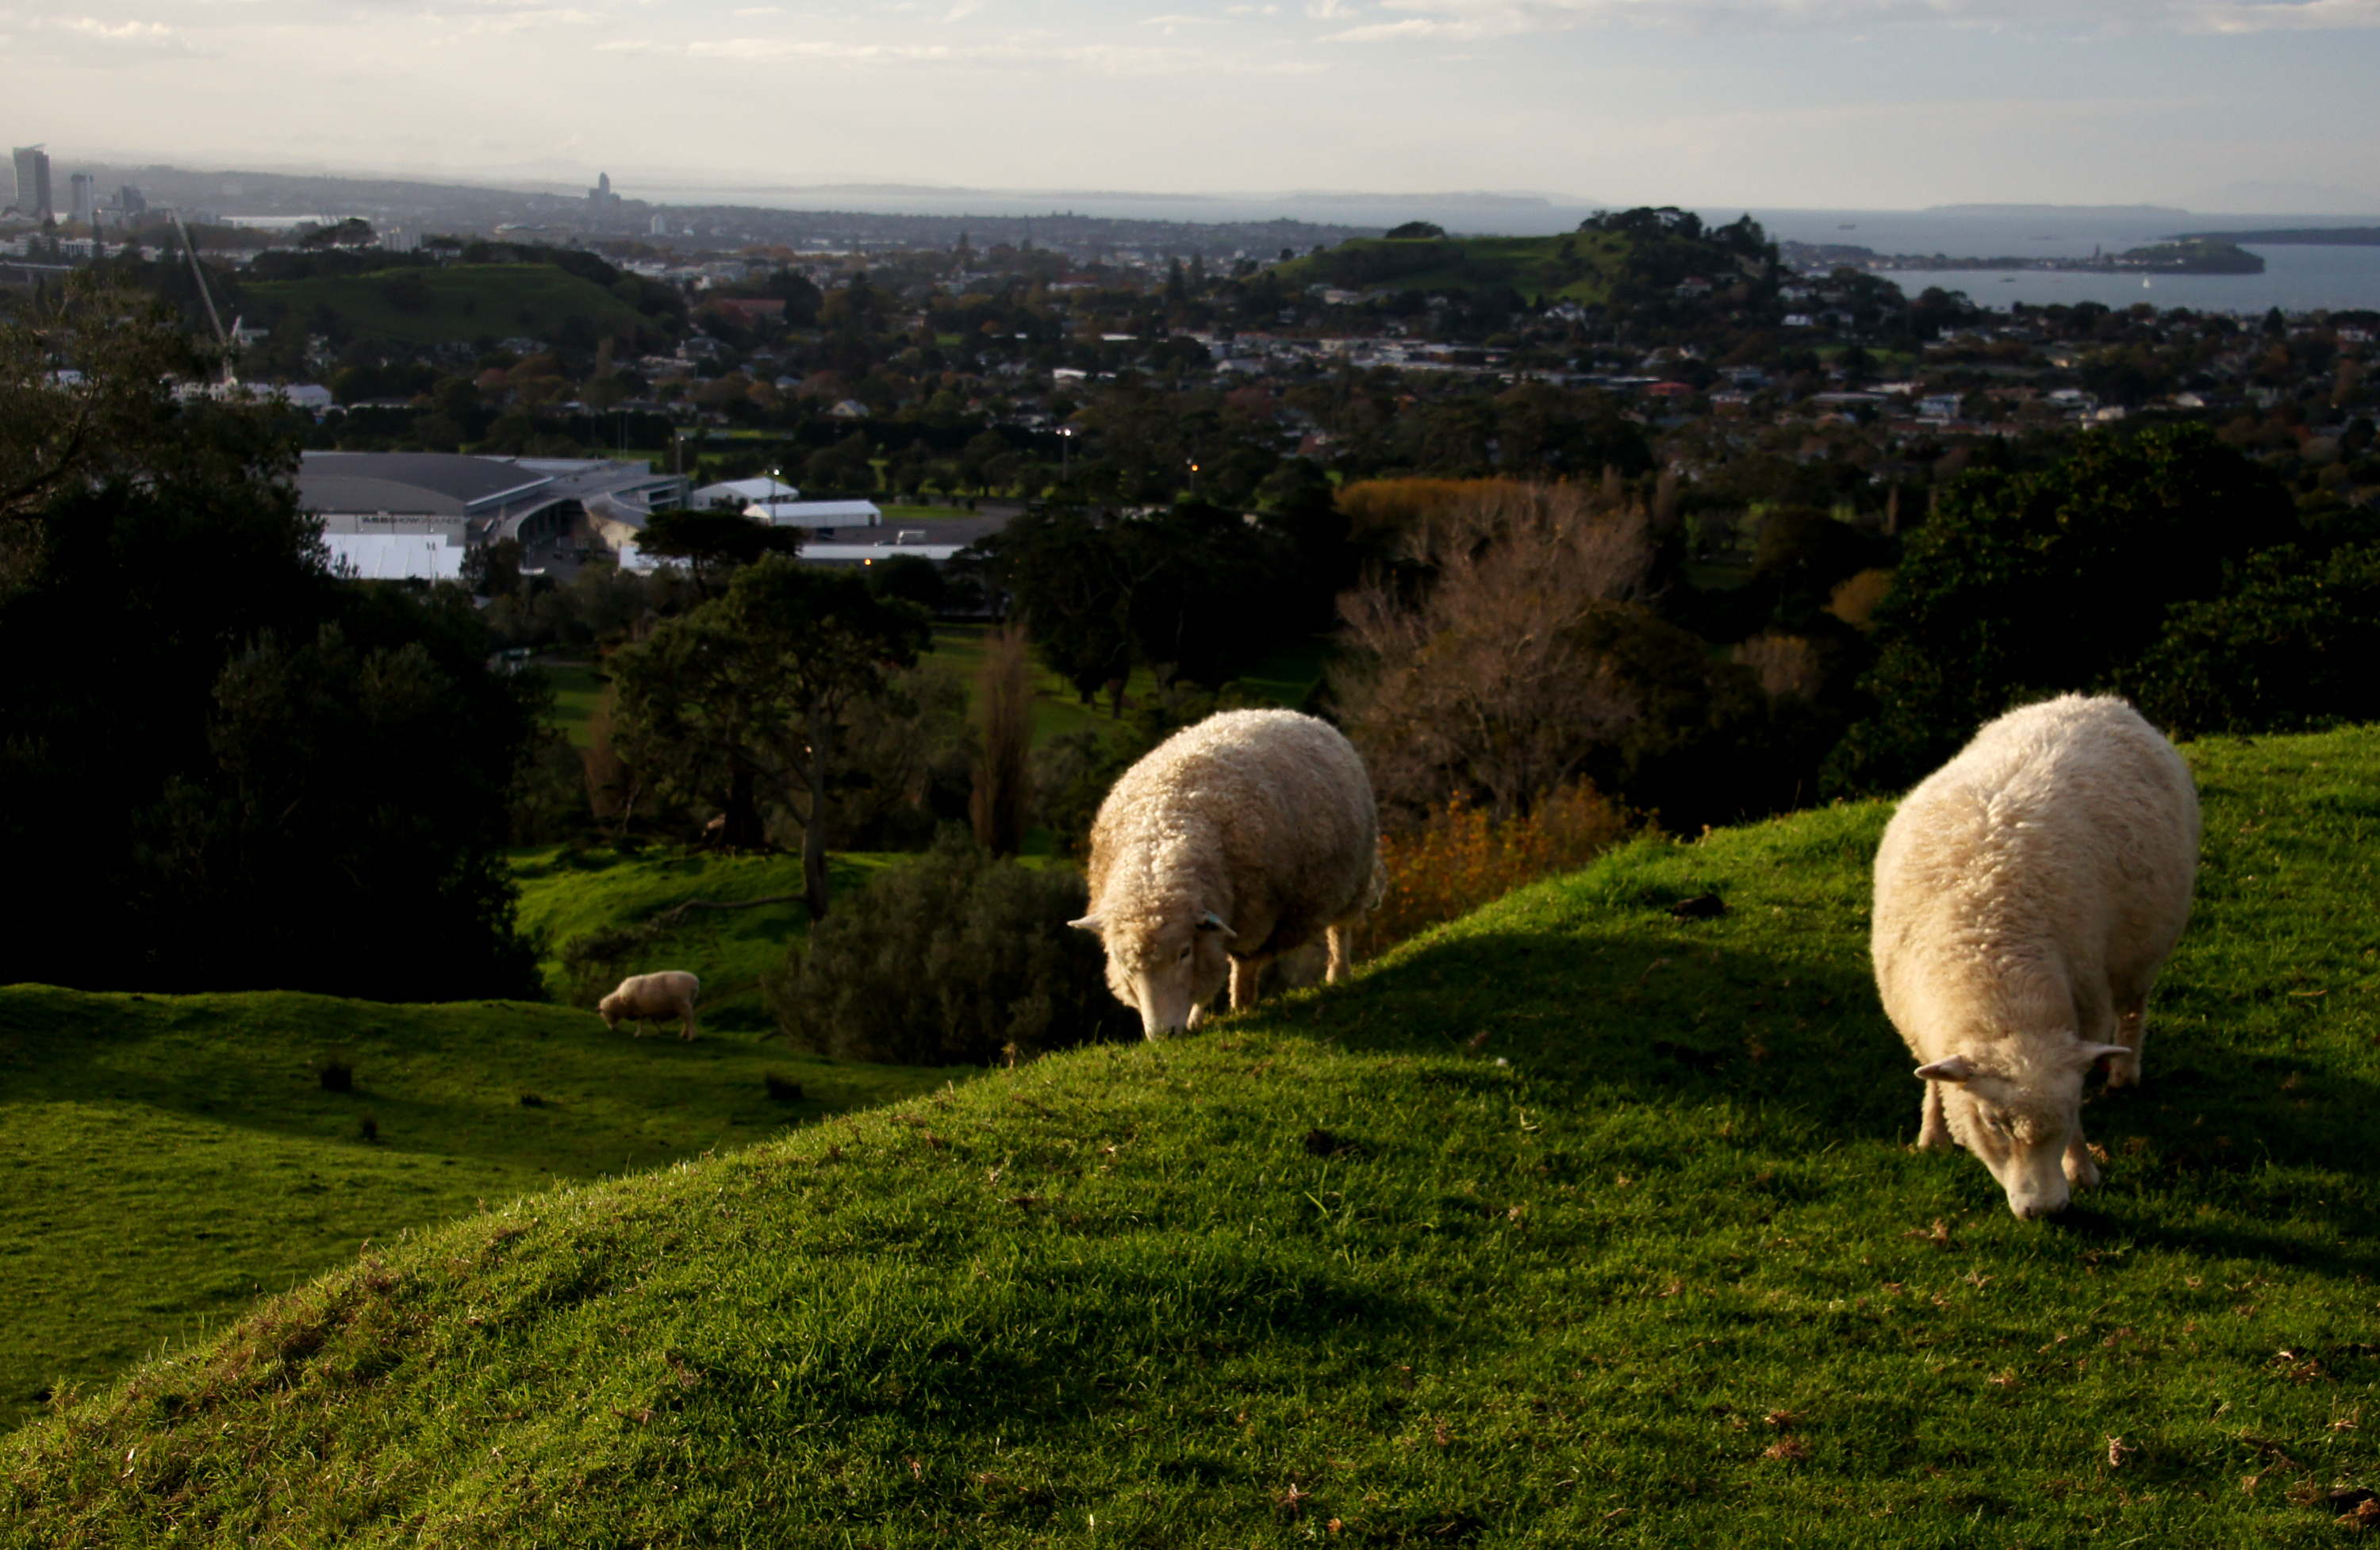
nature, grass, field, farm, meadow, hill, herd, farming, pasture, grazing, sheep, sheeps, auckland, mounteden, urbanparks, sheepfarming, sheepgrazing, onetreehill, rural area